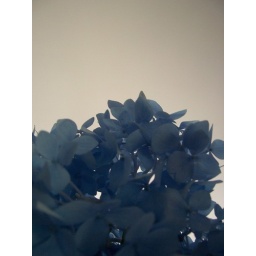
blue in house